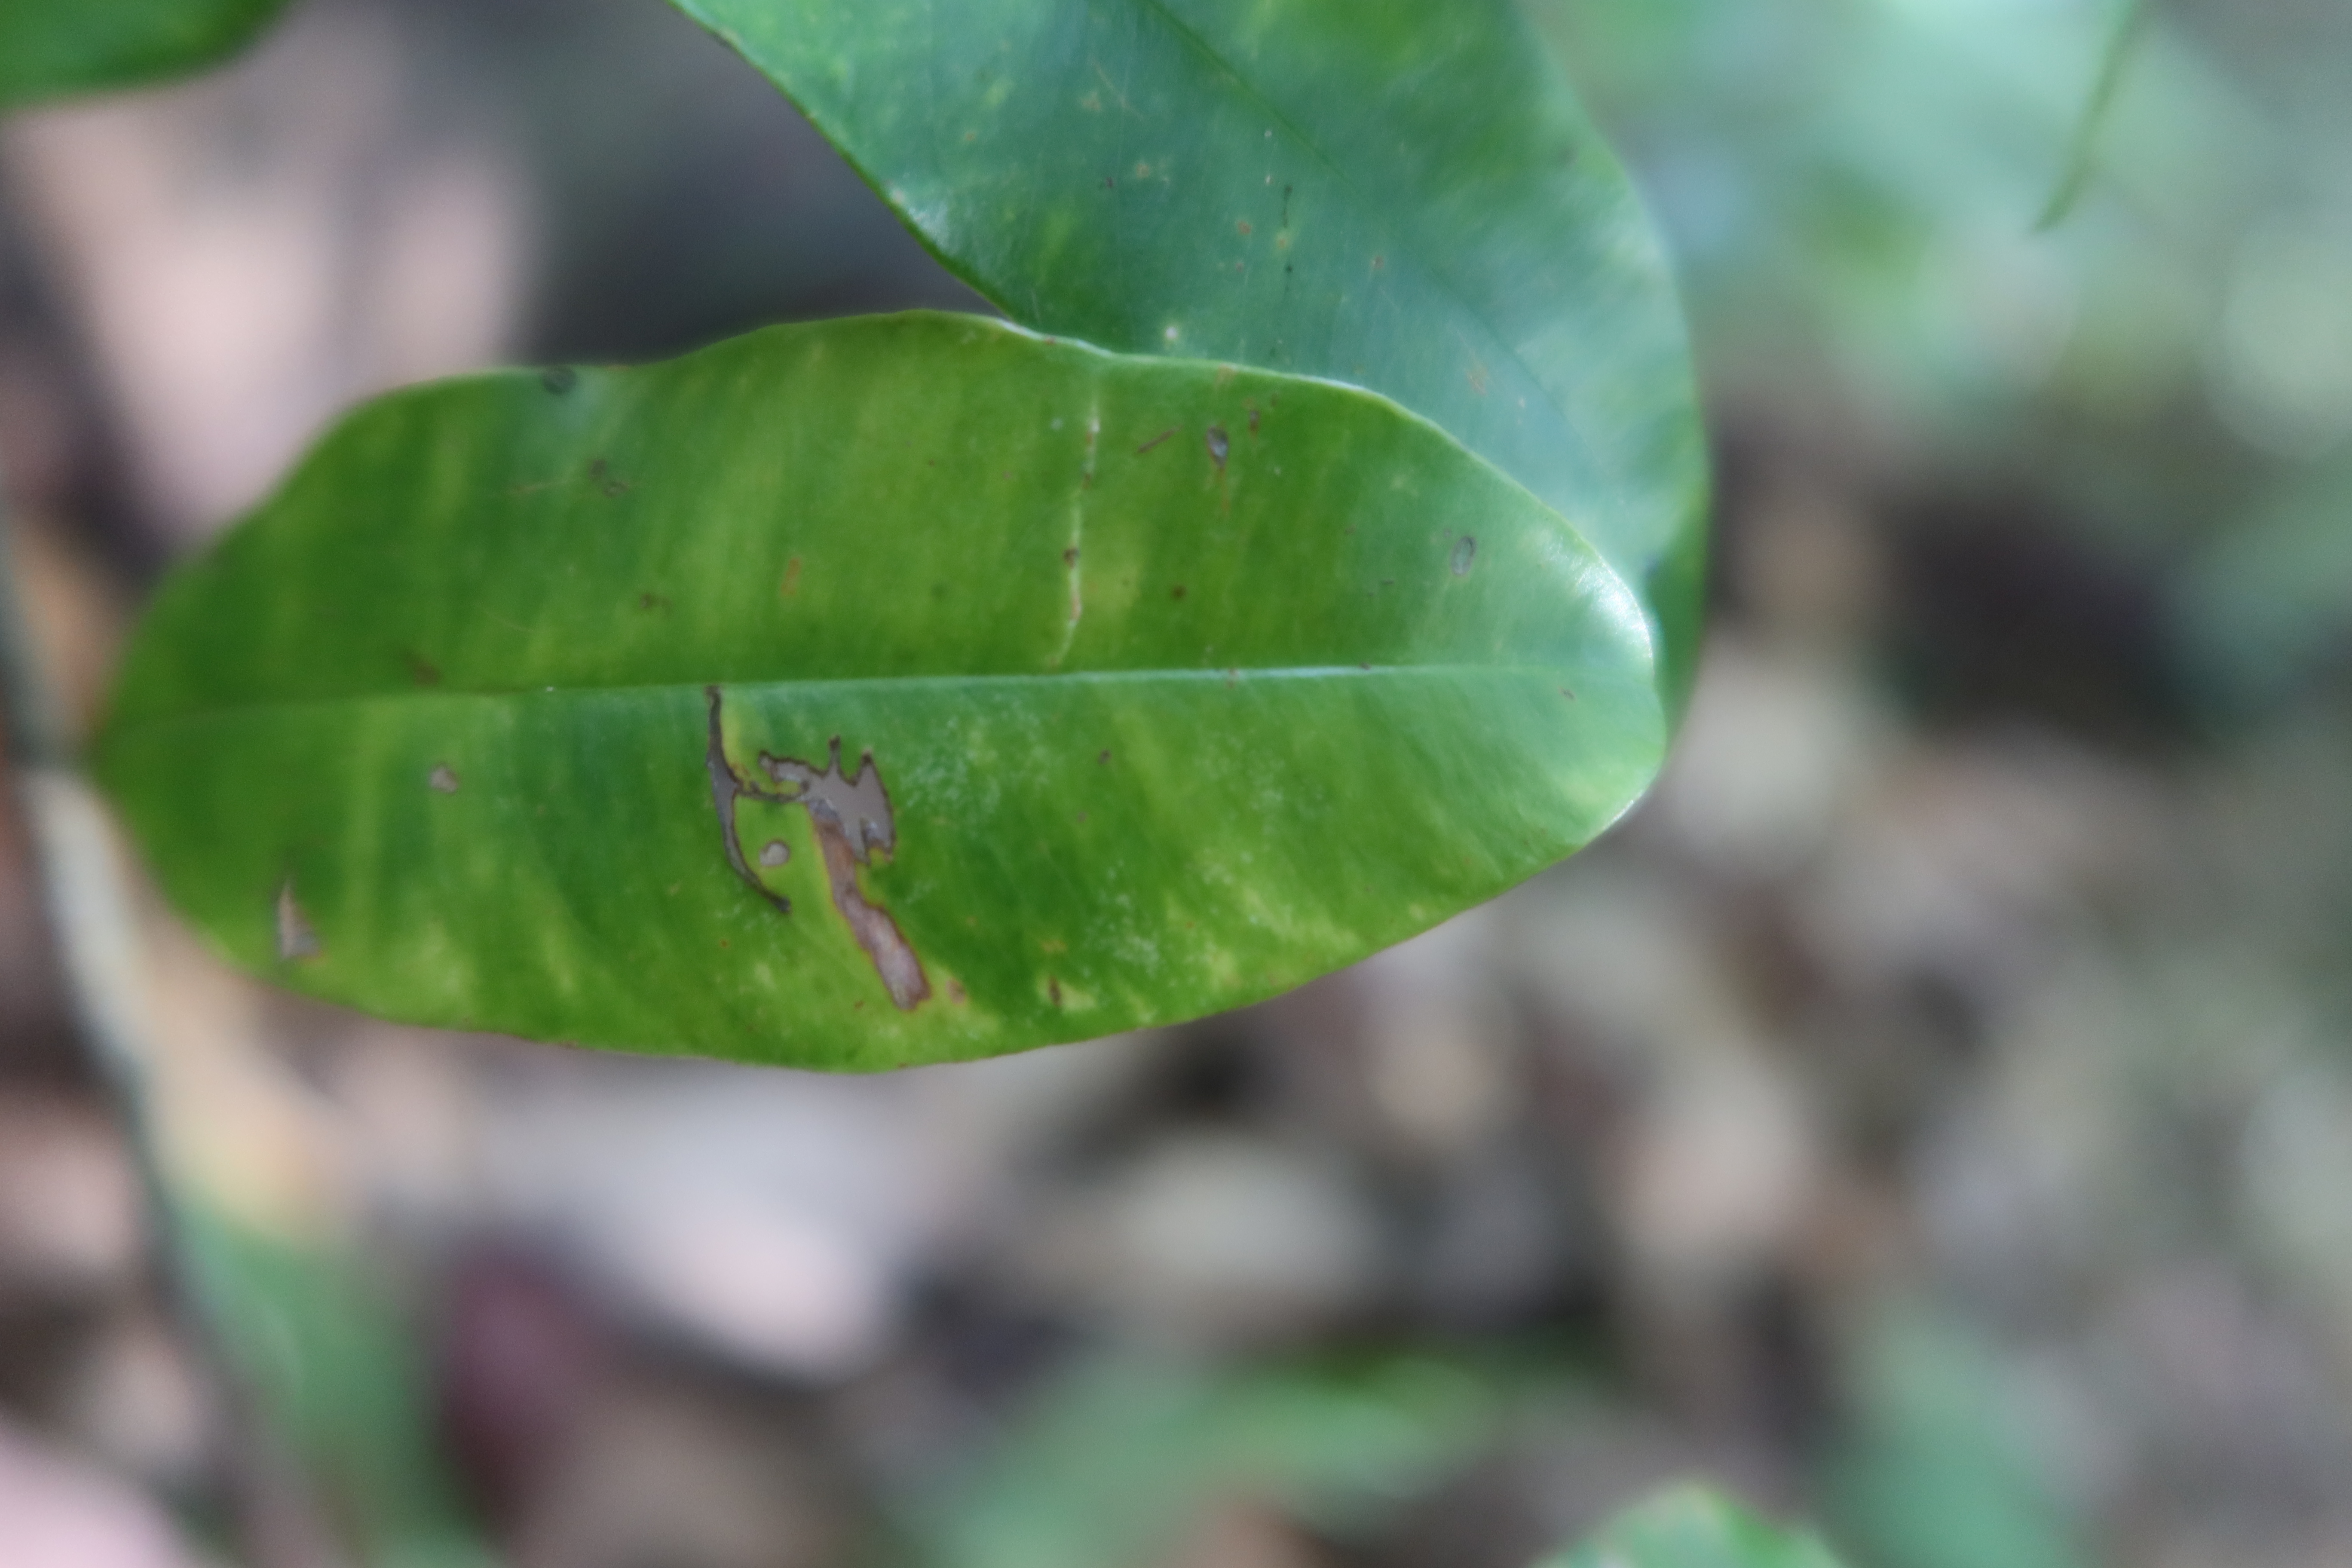
Label: Downy mildew